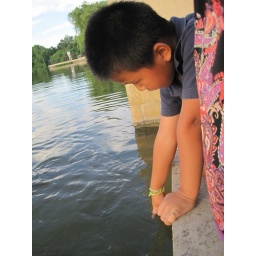
A random shot of a kid that wanted to touch one of the huge cat fish in a pond.